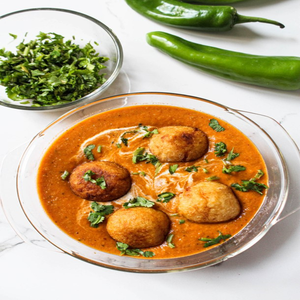
Dish: kofta